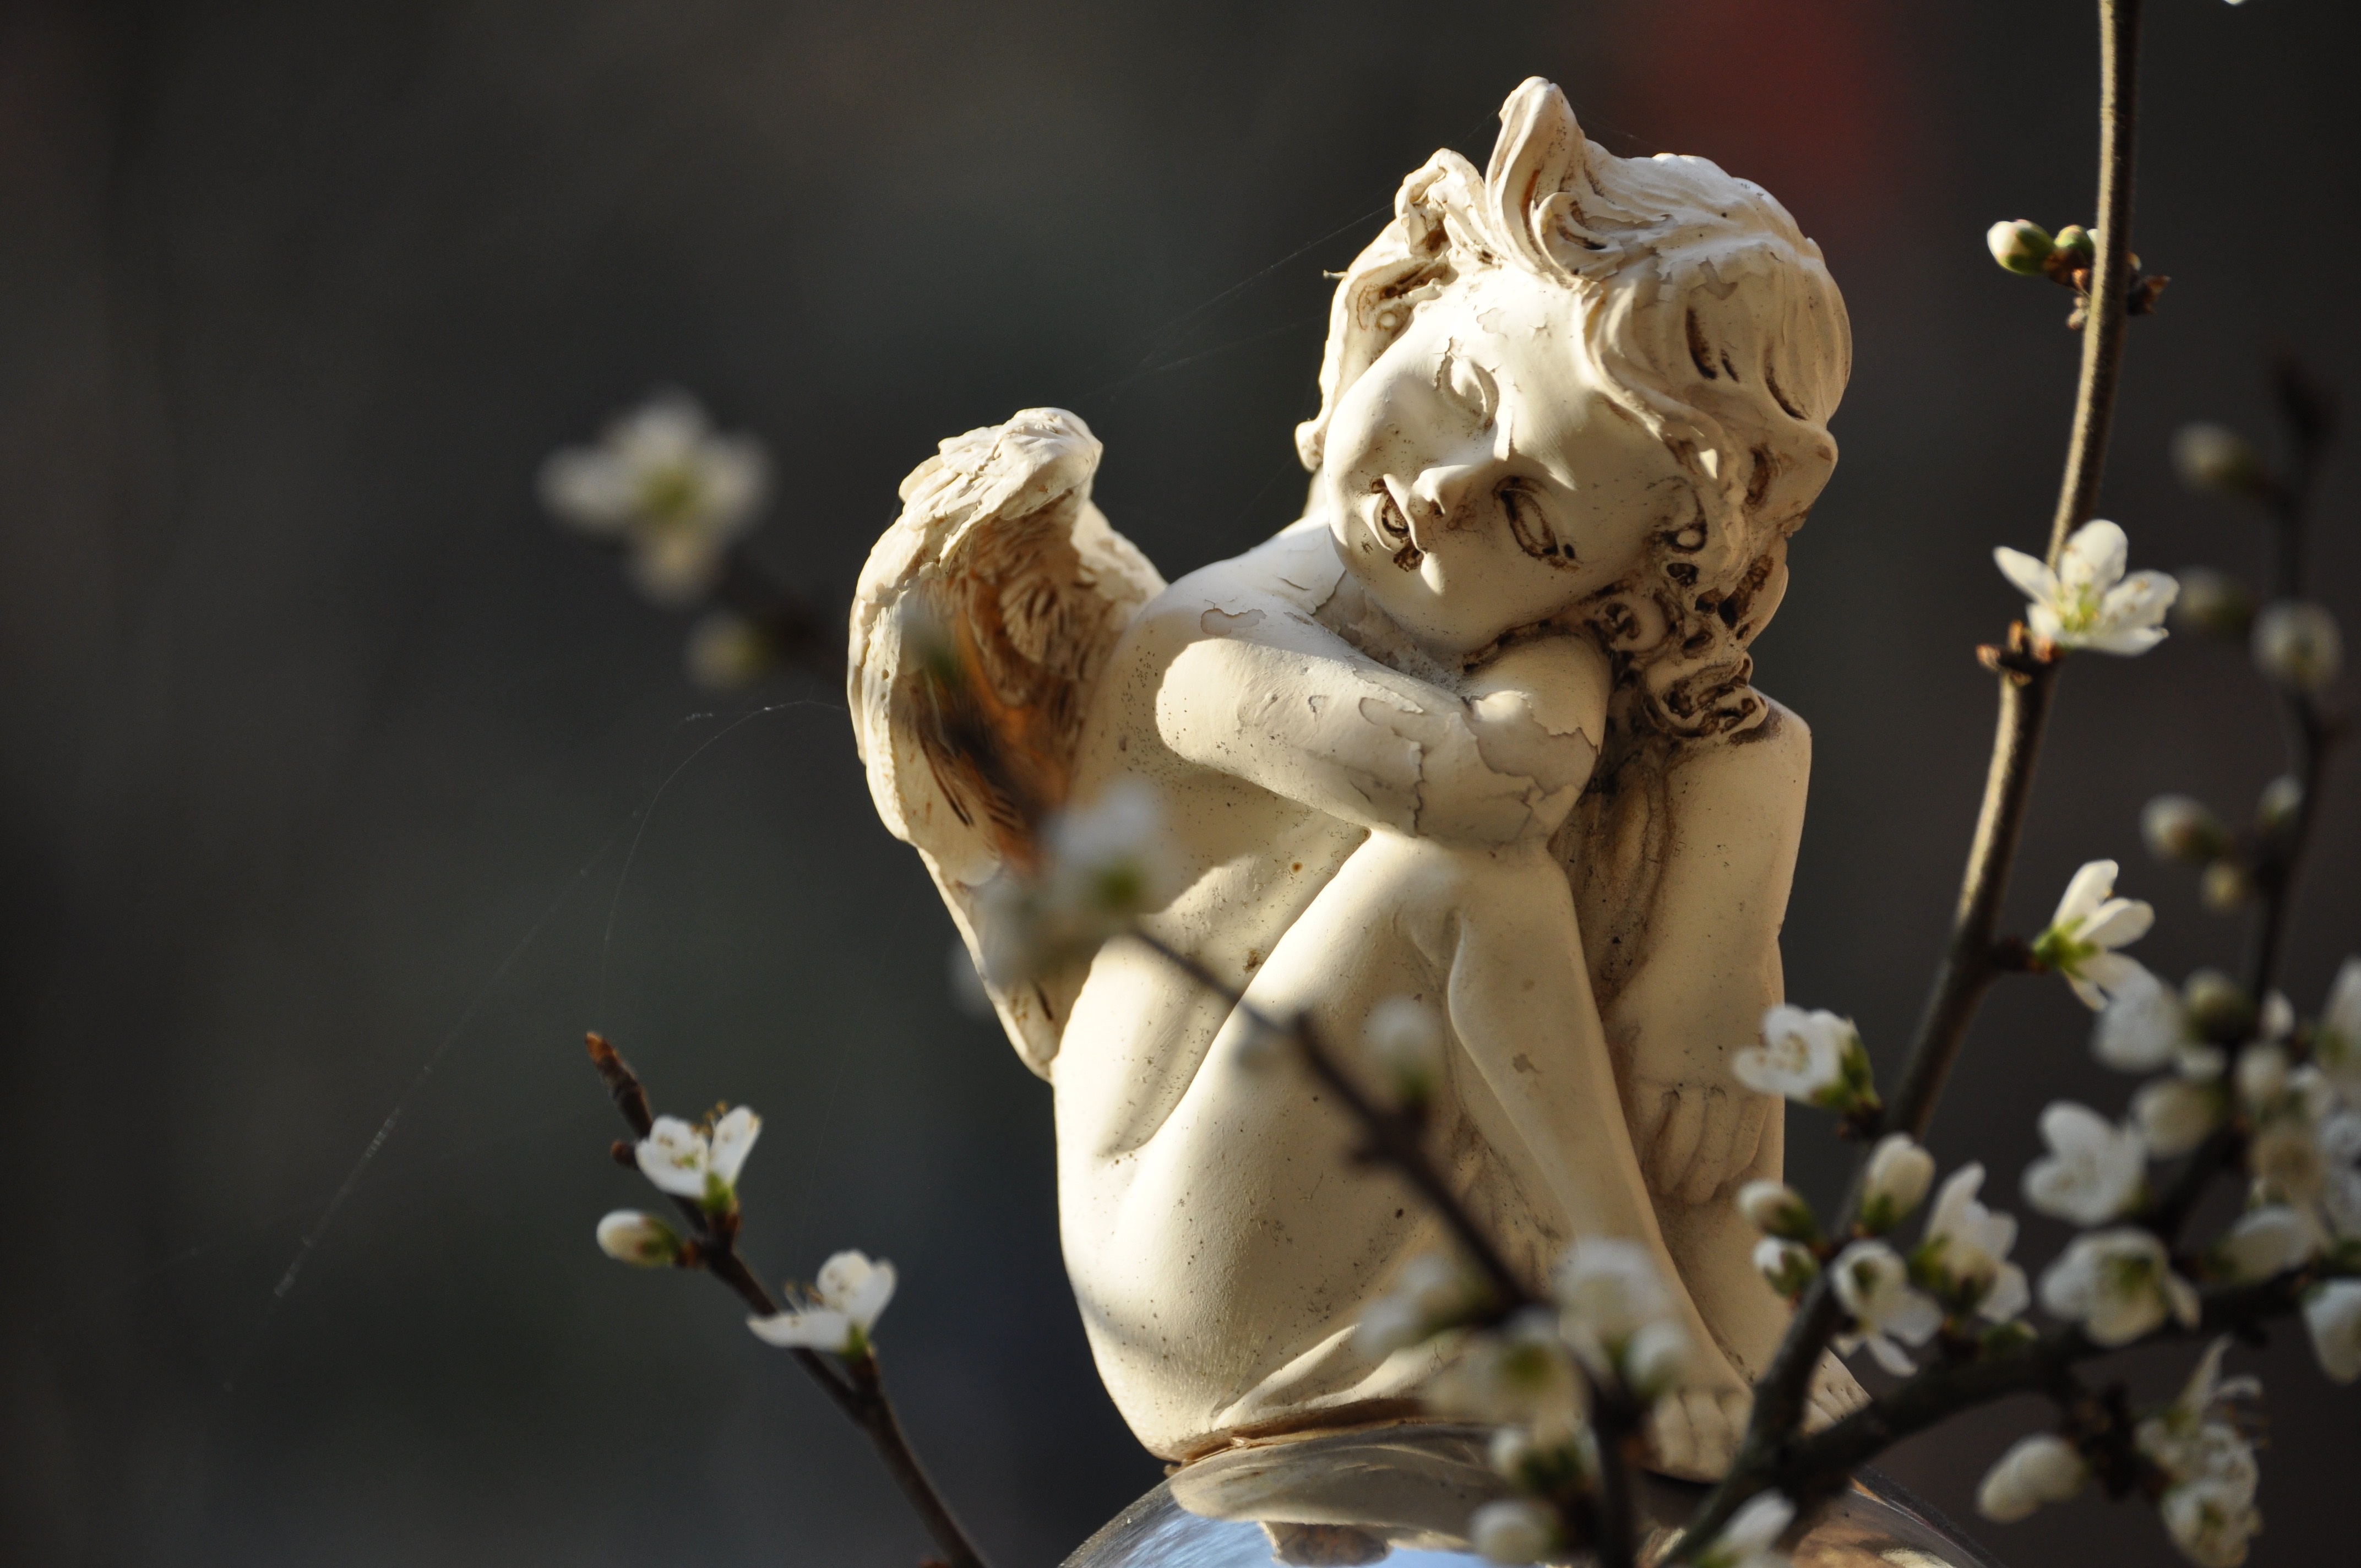
wing, white, photography, flower, monument, statue, decoration, spring, romantic, cemetery, garden, fig, deco, sculpture, angel, art, figurine, angel figure, mythology, garden fairy, fictional character